Peter Johnson Gulick

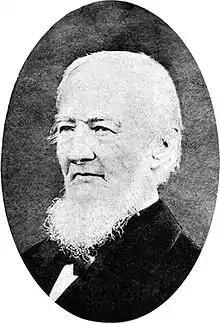

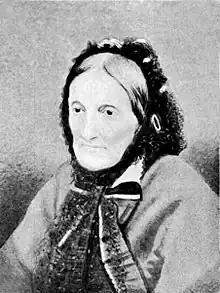
Fanny Gulick (1798–1883)

Peter Johnson Gulick (March 12, 1796 – December 8, 1877) was a missionary to the Kingdom of Hawaii and Japan. His descendants carried on the tradition of missionary work, and included several scientists.